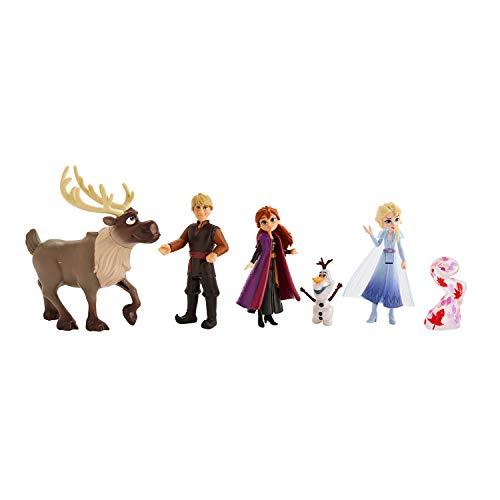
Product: Disney Frozen Adventure Collection, 5 Small Dolls from Frozen 2, Anna, Elsa, Kristoff, Sven, Olaf, & Gale Accessory
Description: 5 Frozen dolls in one pack: The frozen adventure collection includes an Anna doll, Elsa doll, Kristoff doll, Sven doll, Olaf doll, and gale wind accessory.
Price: $10.49 $ 10 . 49
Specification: ProductDimensions:2.2x13x11inches|ItemWeight:1.25pounds|ShippingWeight:1.25pounds|ASIN:B07MSVW3MC|Itemmodelnumber:E5497|Manufacturerrecommendedage:3yearsandup